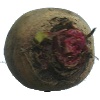
Label: Beetroot 1